Lee Chung-wei

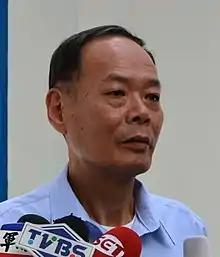

Lee Chung-wei (born 14 December 1952) is a Taiwanese politician and naval Vice Admiral. He is the acting Chairperson of Ocean Affairs Council since 14 January 2019.